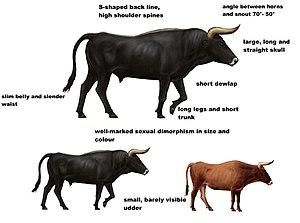
Le projet Uruz a pour objectif de recréer les aurochs éteints. Le terme Uruz est un ancien mot germanique qui désignait l'aurochs. Le projet Uruz a été lancé en 2013 par la True Nature Foundation et a été présenté à TEDx DeExtinction, une conférence d'une journée organisée par la Long Now Foundation, avec le soutien de TED et en partenariat avec la National Geographic Society, pour promouvoir les perspectives de reconstitution d'espèces disparues. Le mouvement de résurrection d'espèces éteintes est lui-même dirigé par la Long Now Foundation.